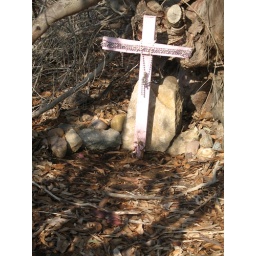
A cross in a forest